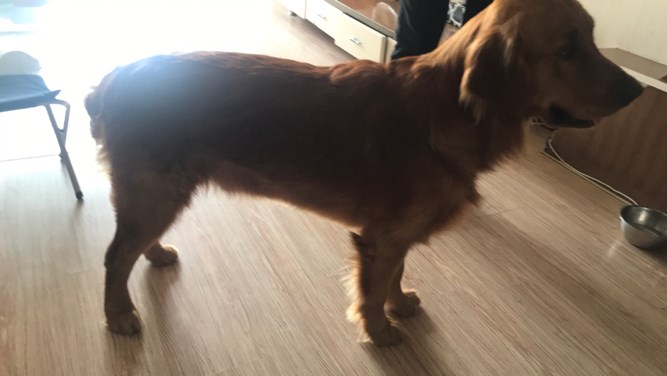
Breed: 5355-n000126-golden_retriever